Juan Blas Hernández

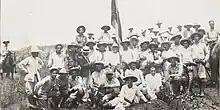
Colonel Blas Hernandez (circa 1933), middle row, second to left from flag

He was invited to Havana on the request of the newly propped-up government of Ramón Grau and Fulgencio Batista, who feared he would, again, rise up in arms. He was asked to enter Havana unarmed by the Government of Grau & Batista. Blas Hernandez, although known as "El Sandino de Cuba", supported the land reform through small holdings and was therefore an ideological enemy of Antonio Guiteras, who favored collective holdings. Blas Hernandez rose revolt against Batista, with assistance from the ABC membership, and made strong at Atarés Castle in Havana (see Infrastructure of Cuba). Batista used heavy artillery especially from the Cuban Naval Vessel Patria firing from the Harbor. The artillery caused massive losses and forced surrender. On surrender Hernandez was called out by name and when he answered he was immediately assassinated by a member of Batista's army